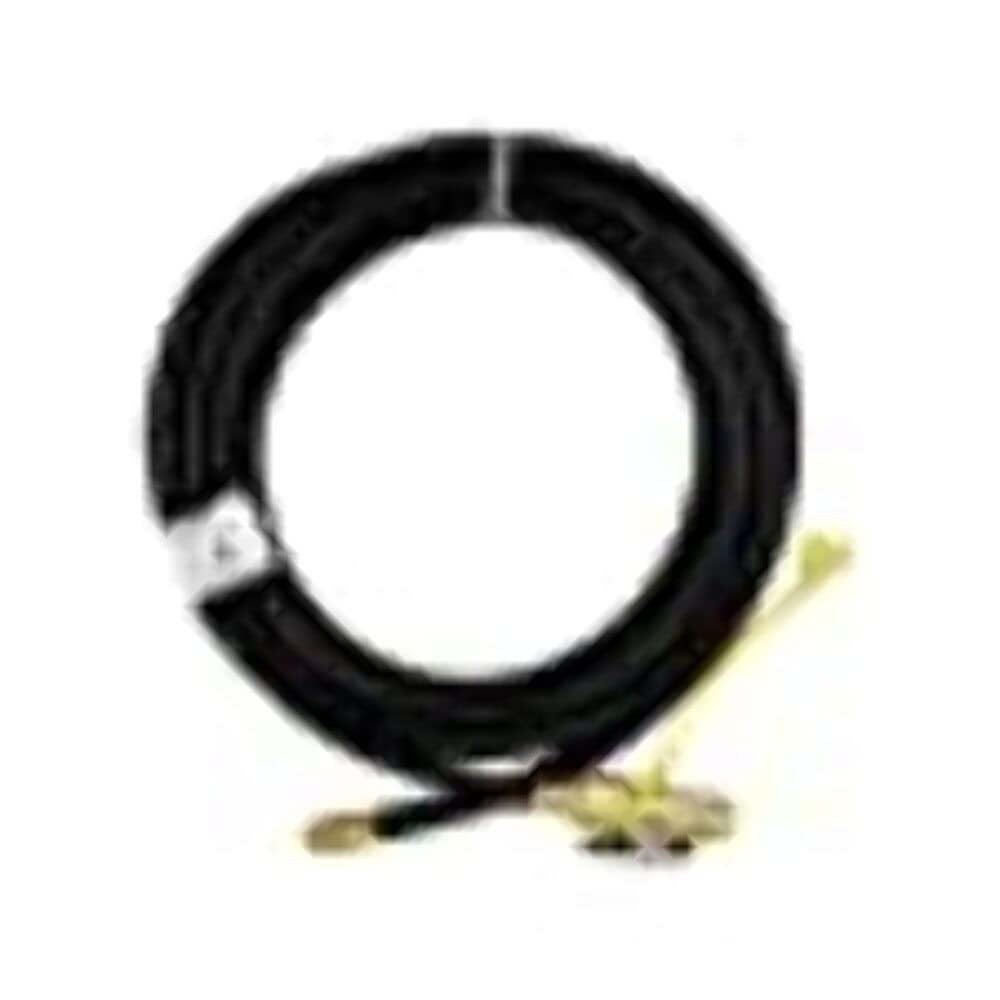
Item Name: Ap Products MER14TCQD1 High Pressure Hose W/144
Value: 1.0
Unit: Count

Price: 69.11